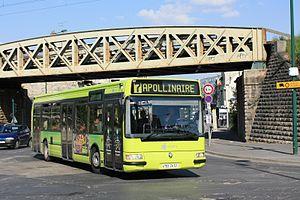
Agora S du réseau Citura sur la ligne 7 au Pont d'Épernay